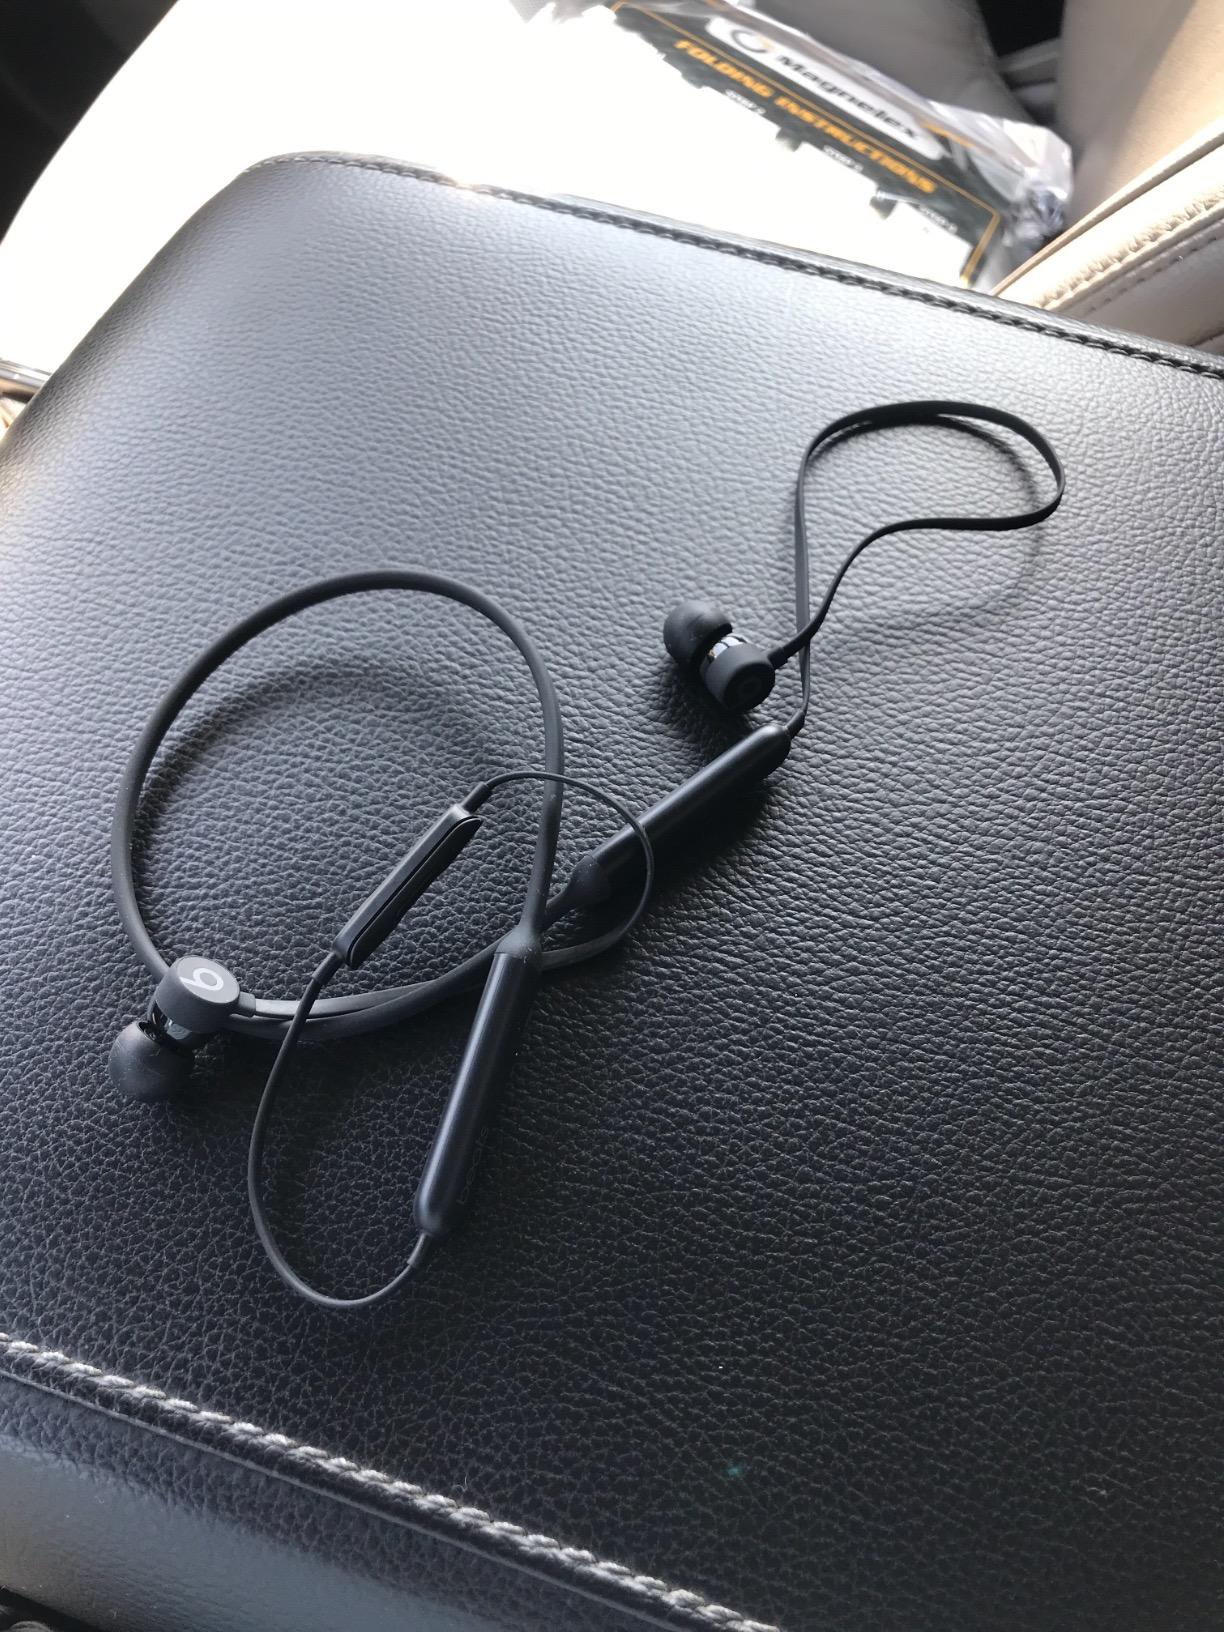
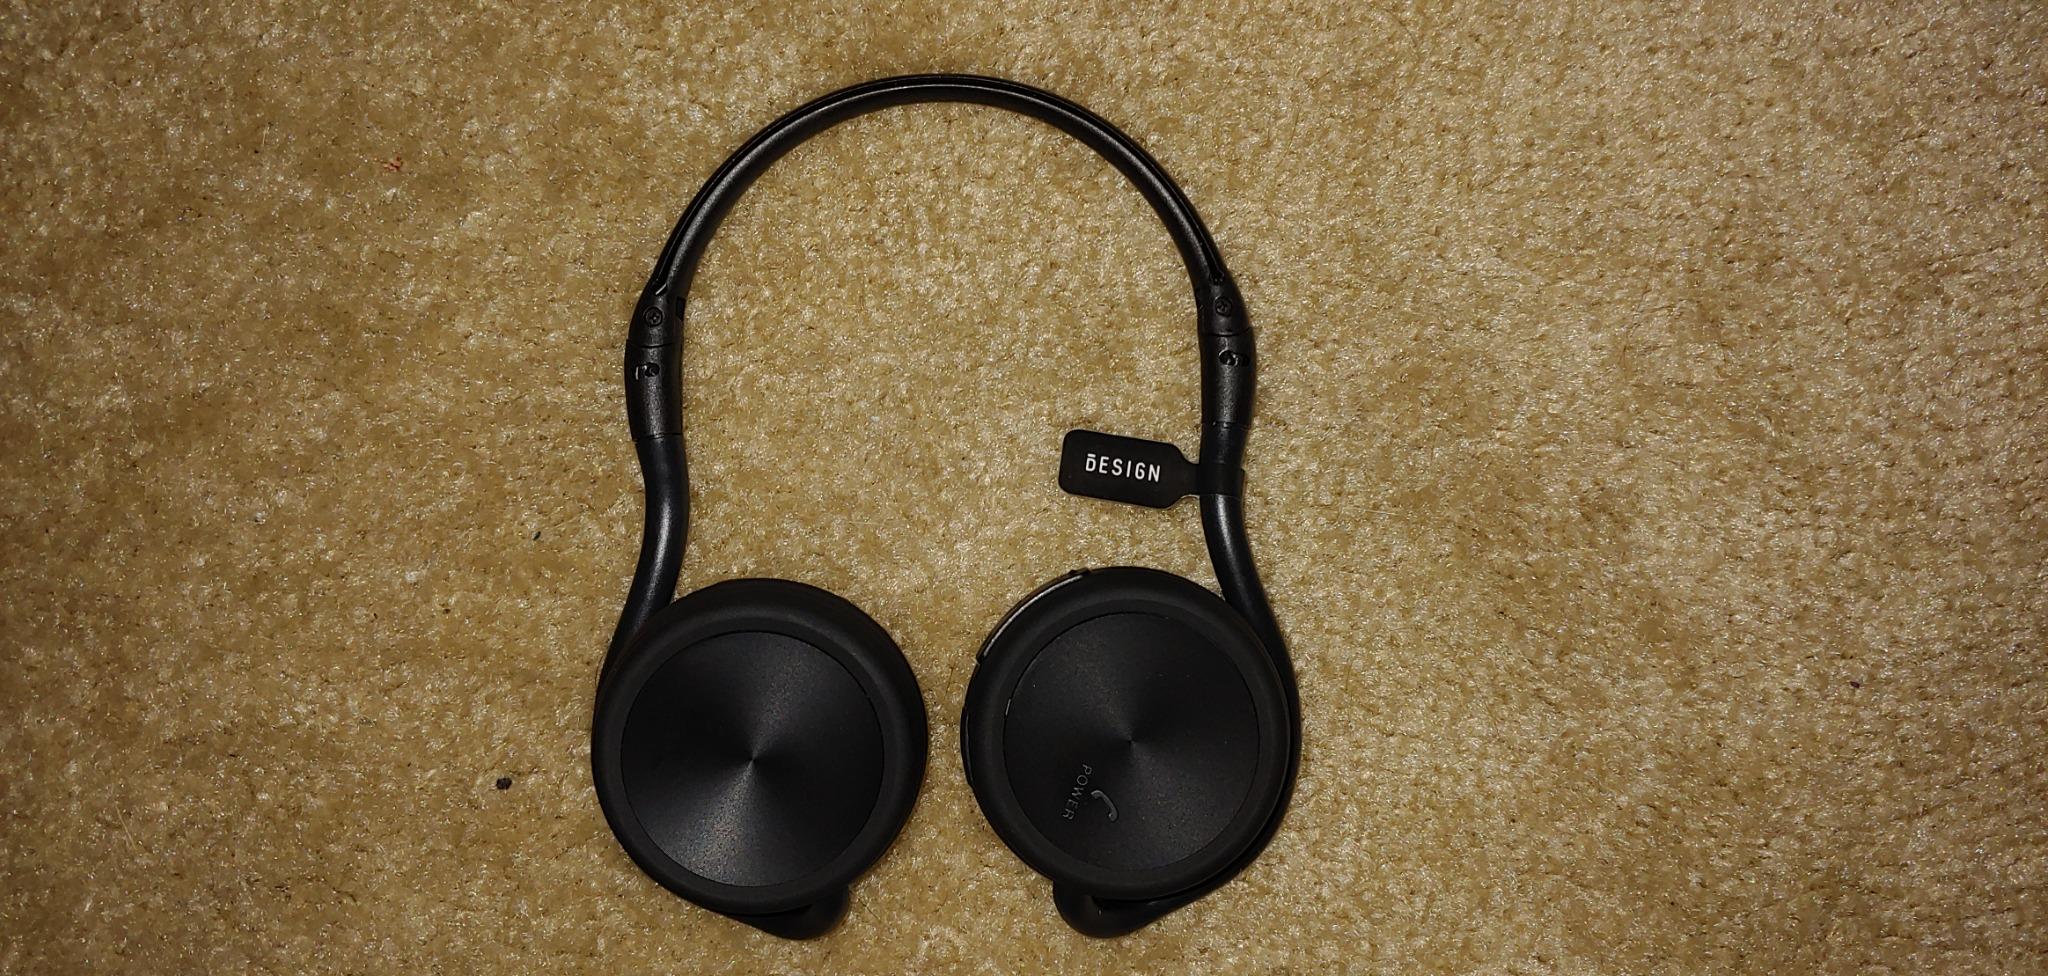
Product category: headphones
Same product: no